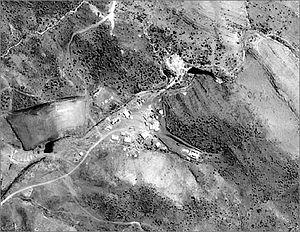
L'opération Infinite Reach est le nom de code d'une campagne de bombardements américaines à l'aide de 79 BGM-109 Tomahawk contre des bases terroristes en Afghanistan et une usine pharmaceutique au Soudan le 20 août 1998.
Oussama ben Laden, né le 10 mars 1957 à Riyad et mort le 2 mai 2011 à Abbottabad tué par les forces spéciales américaines, est un djihadiste saoudien puis apatride. Membre d'une famille d'origine yéménite proche de la famille royale saoudienne, ayant fait ses premières armes contre l'URSS pendant la guerre d'Afghanistan, il est le chef du réseau terroriste Al-Qaïda. Il est responsable des attentats du 11 septembre 2001 commis aux États-Unis, qu’il a revendiqués à plusieurs reprises.
Al-Qaïda est une organisation terroriste islamiste fondée en 1987 par le cheikh Abdullah Yusuf Azzam et son élève Oussama ben Laden. D'inspiration salafiste djihadiste, Al-Qaïda a ses racines chez des penseurs musulmans radicaux tels qu'Abou Qatada, Abou Moussab al-Souri ou Abou Mohammed al-Maqdissi. Il considère que les gouvernements « croisés », avec à leur tête celui des États-Unis, interfèrent dans les affaires intérieures des nations islamiques et ce dans l'intérêt unique des sociétés occidentales. Il a recours au terrorisme pour faire entendre ses revendications.